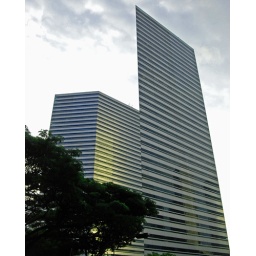
This is a trianglar building in Singapore. From this angle you it looks like a wall free-standing.